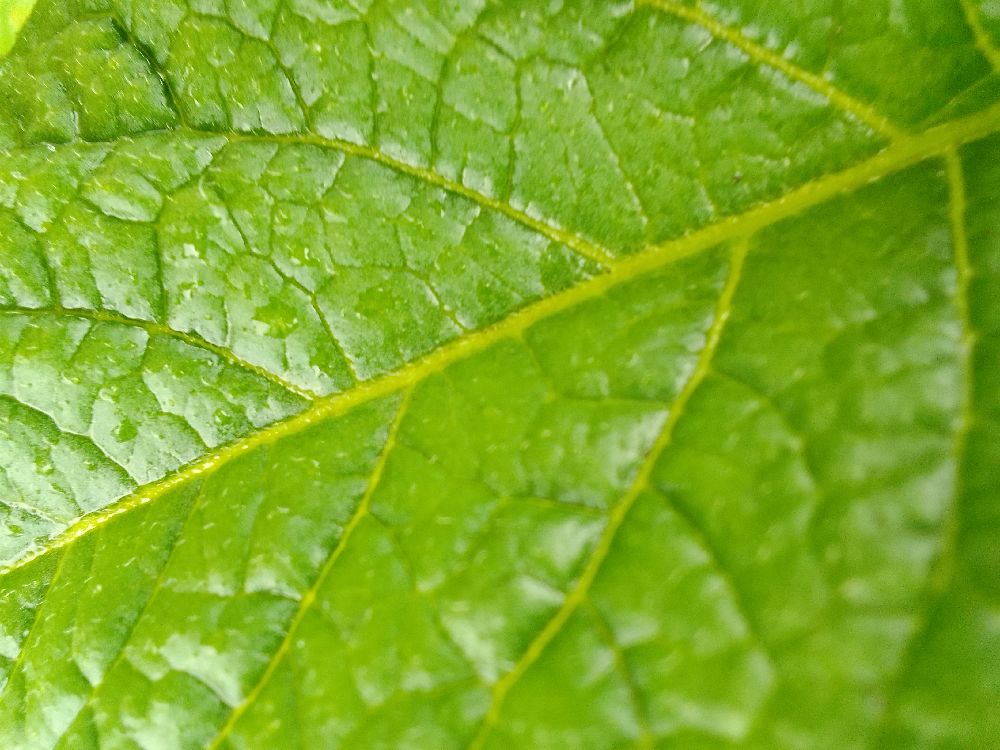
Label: Healthy